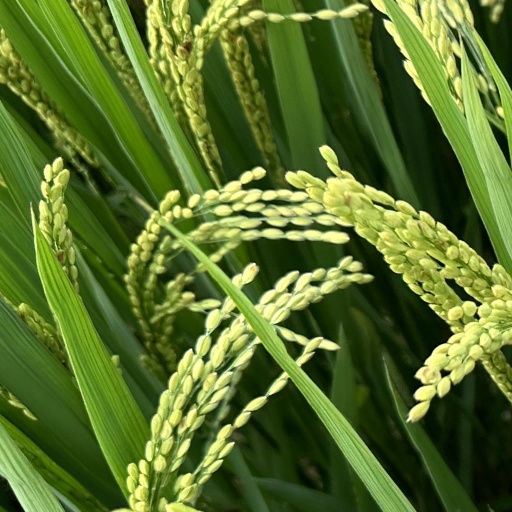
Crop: rice